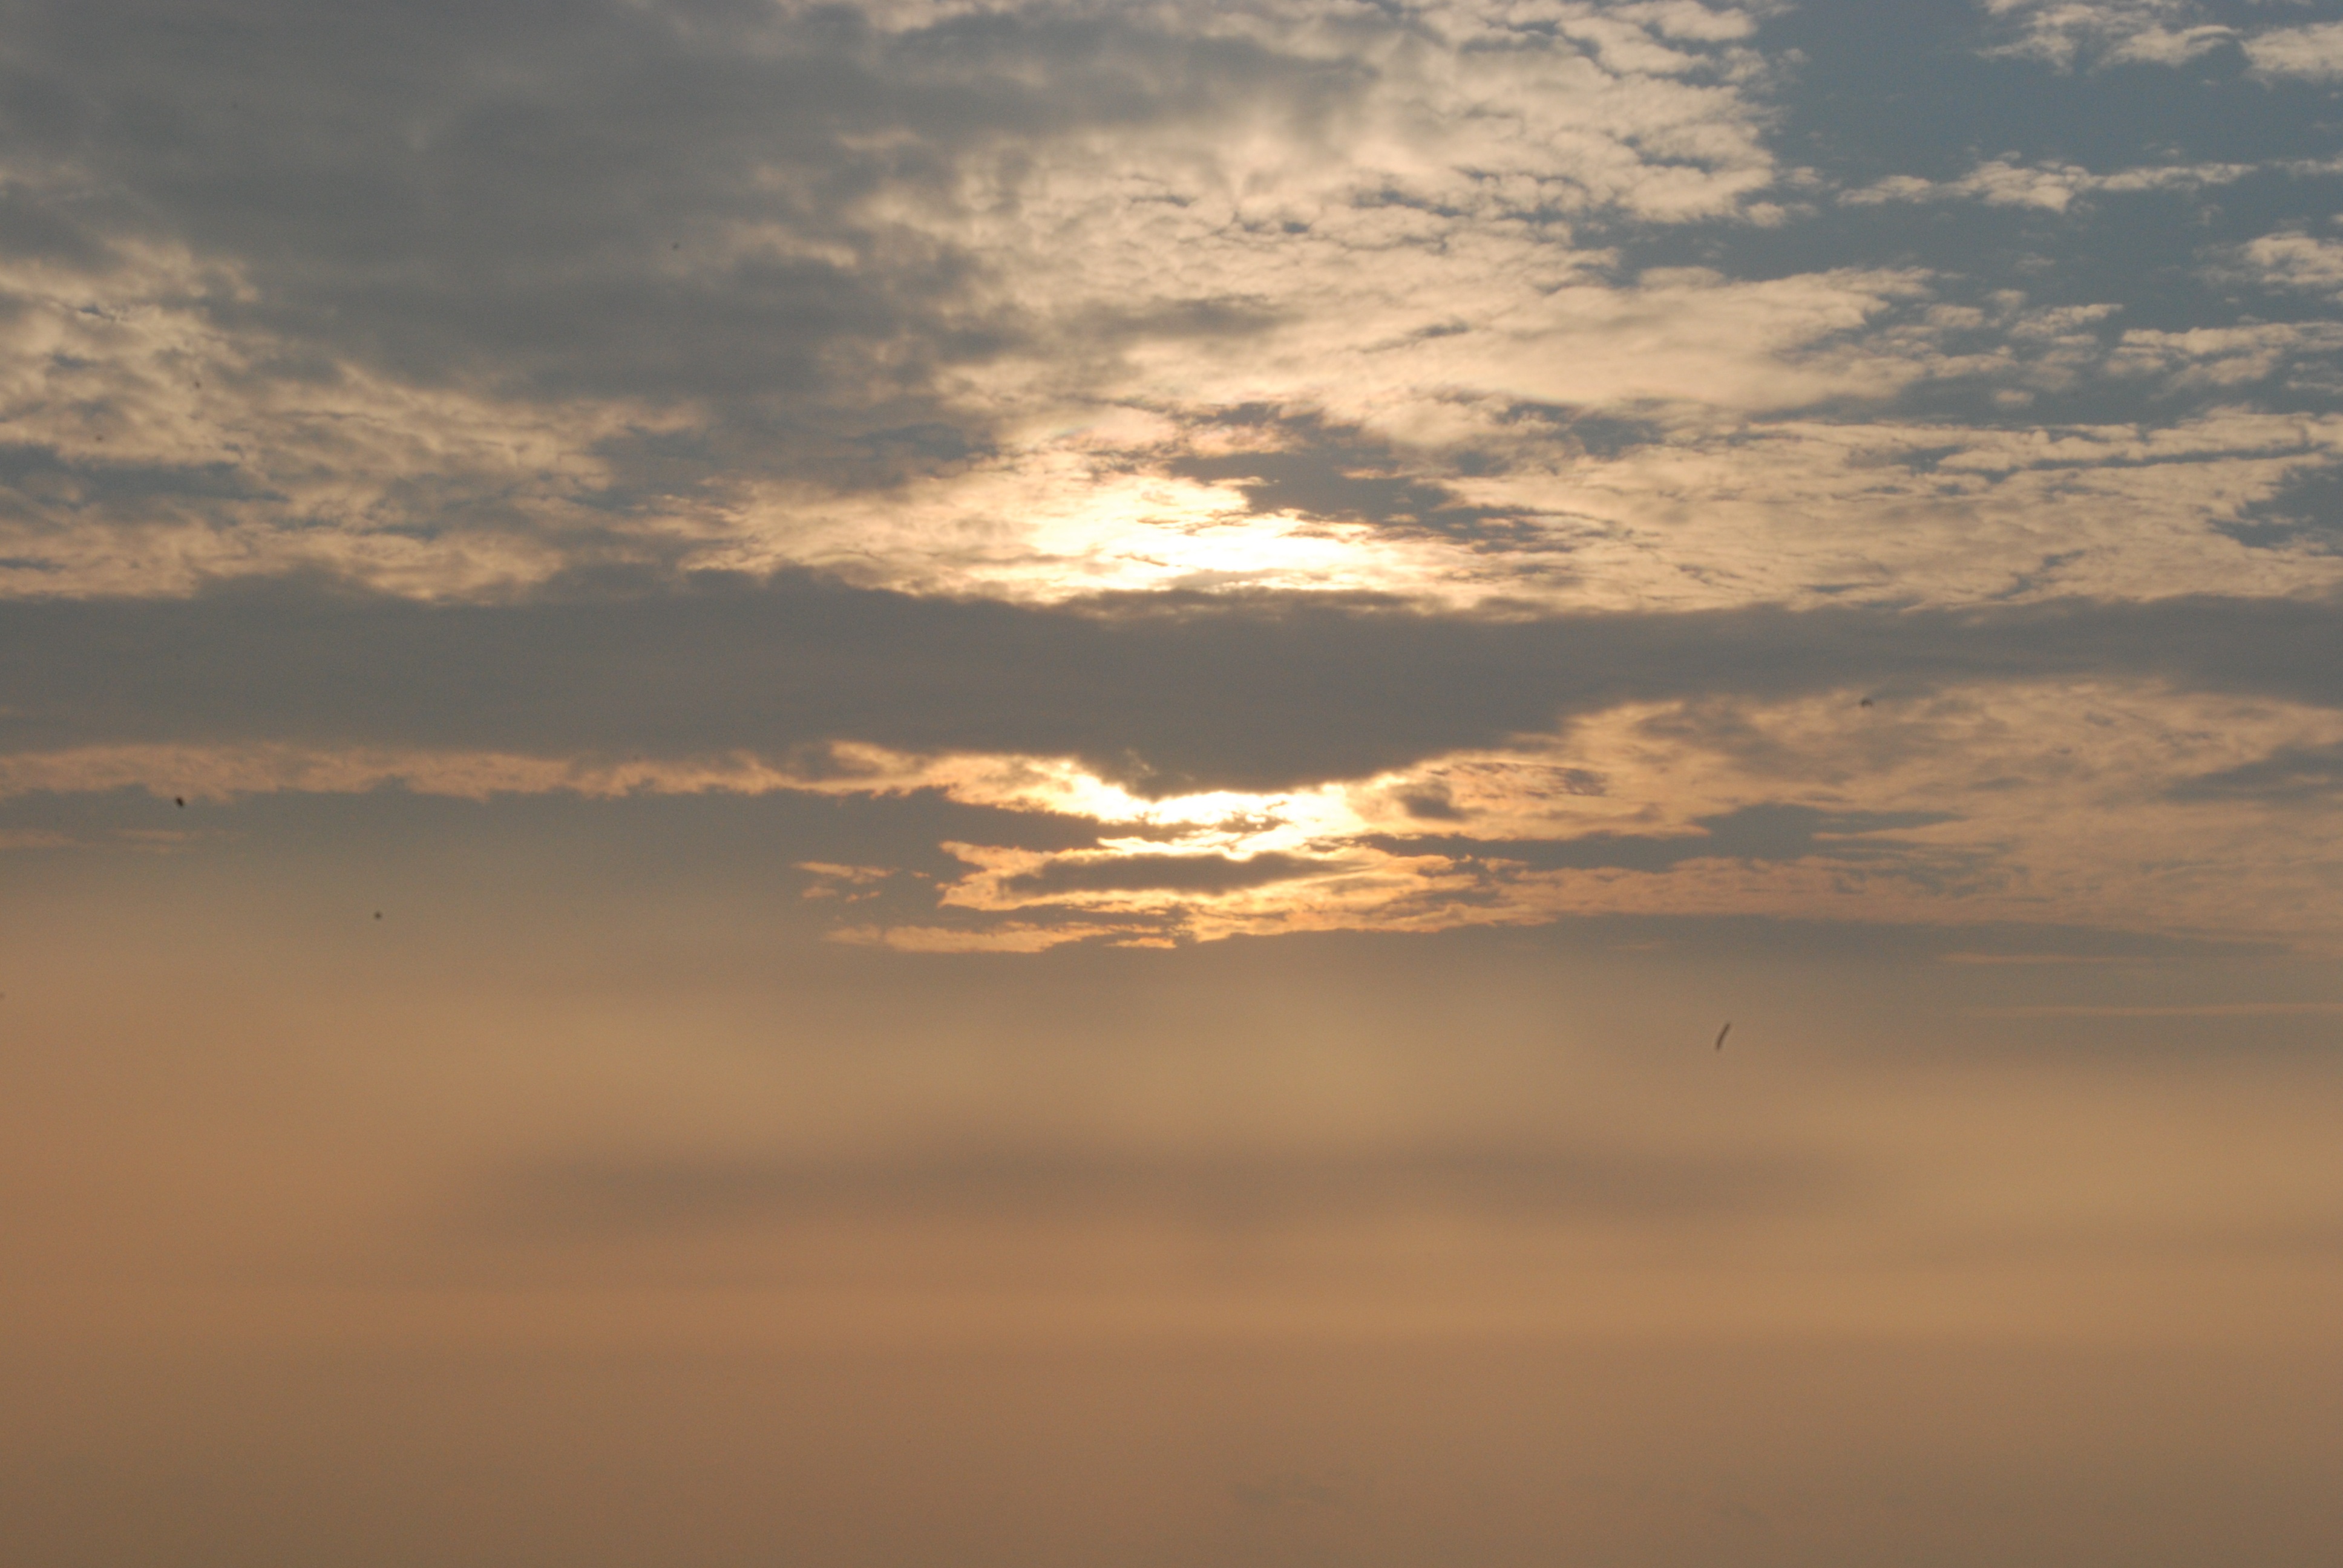
landscape, sea, horizon, light, cloud, sky, sun, sunrise, sunset, sunlight, morning, dawn, atmosphere, dusk, evening, sunset sky, afterglow, evening sky, orange sky, the evening sun, meteorological phenomenon, atmospheric phenomenon, red sky at morning